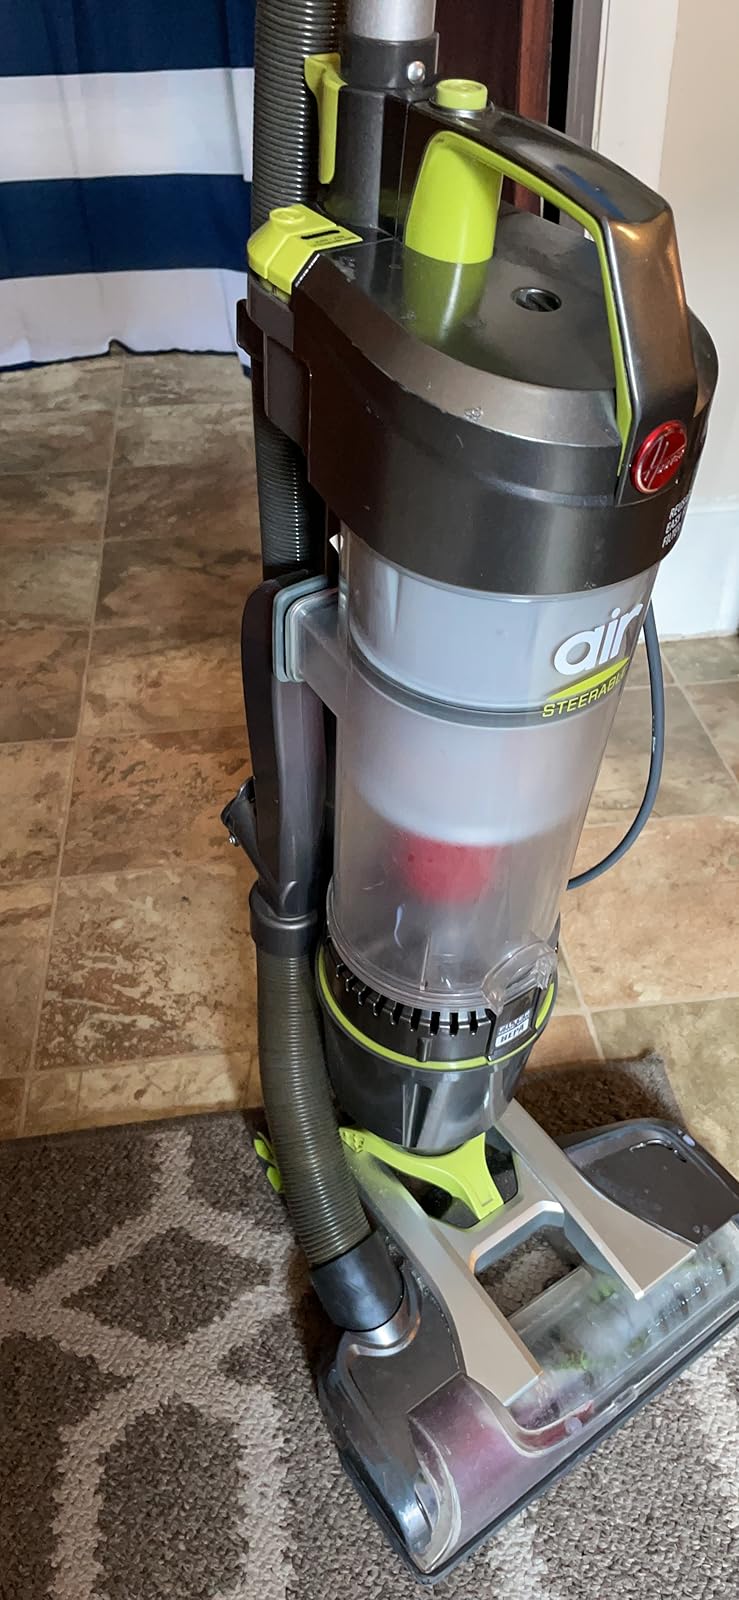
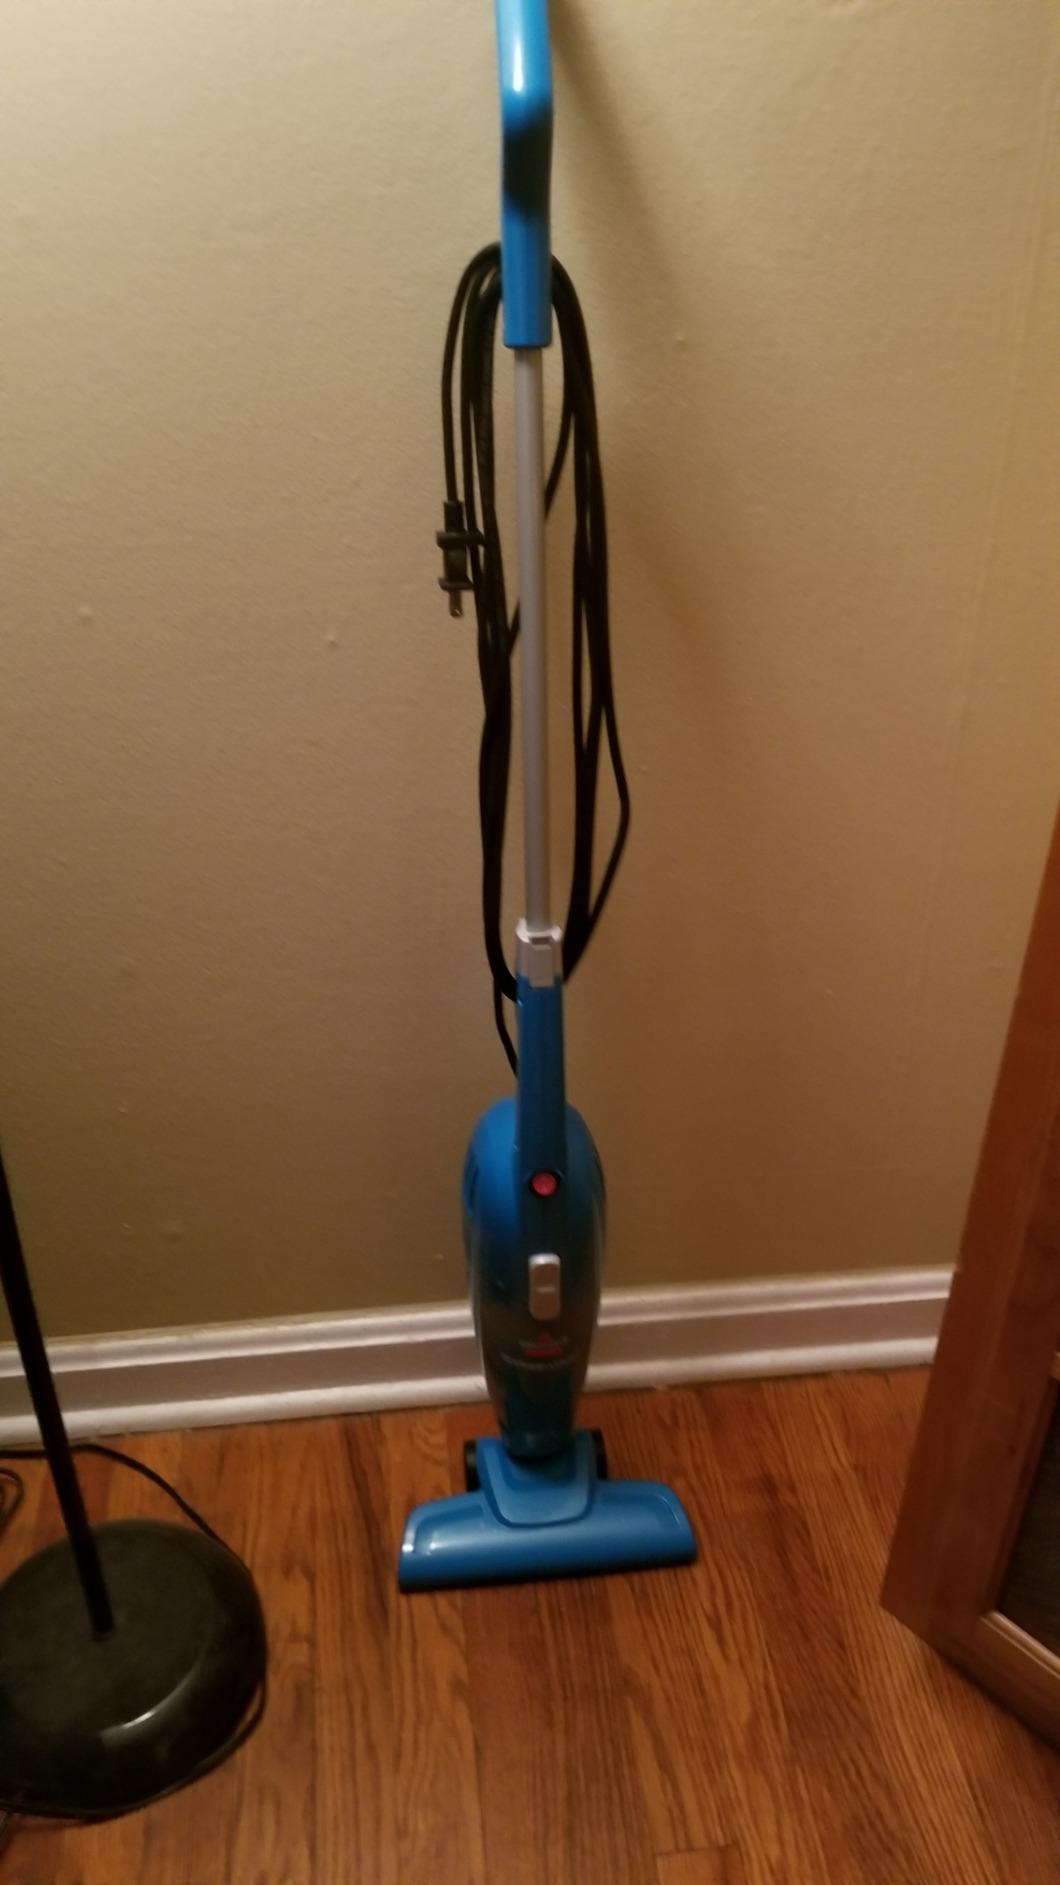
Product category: items_vacuum
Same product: no